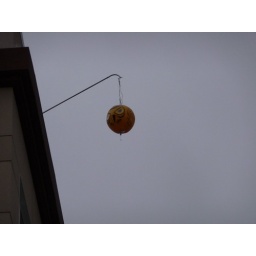
A strange painted ball seen suspended over the street in Fairbanks, Alaska